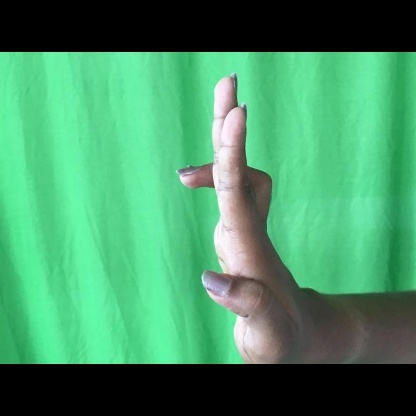
Mudra: Ardhapathaka